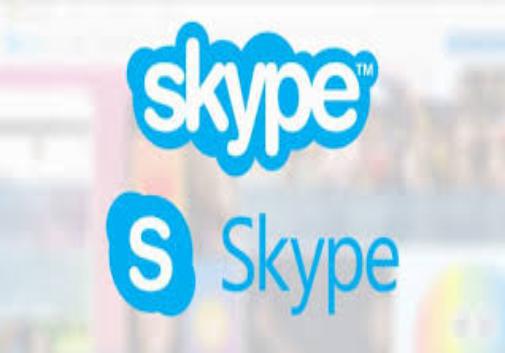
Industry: Others